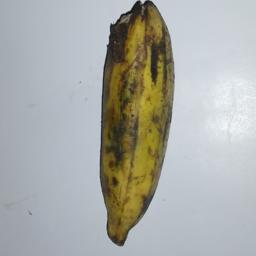
Banana variety: Champa Kola